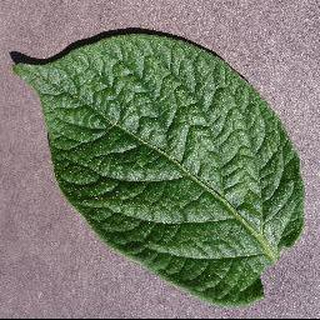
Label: healthy_potato